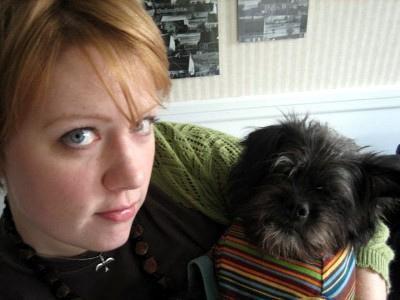
affenpinscher